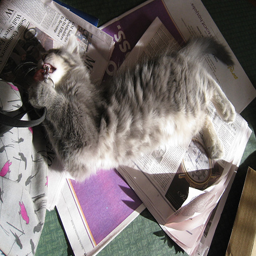
Grey cat laying on some newspapers playing with some string.
A kitten sprawled on newspaper is playing with a cord.
A small cat laying down grabbing a strap.
A cat that is laying down on its back on papers.
Grey and white cat laying down on top of a stack of papers.